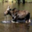
Label: deer